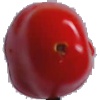
Label: Tomato 2